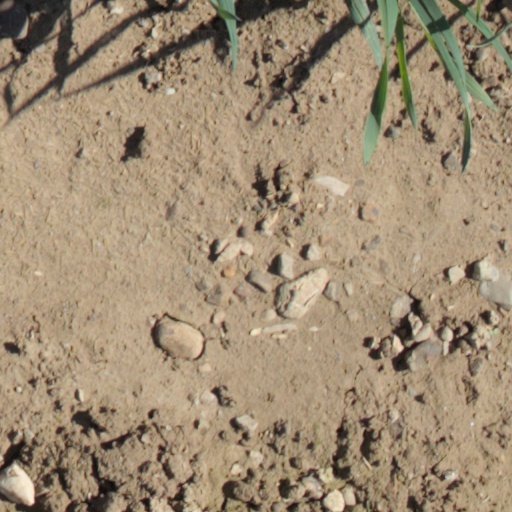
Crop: wheat